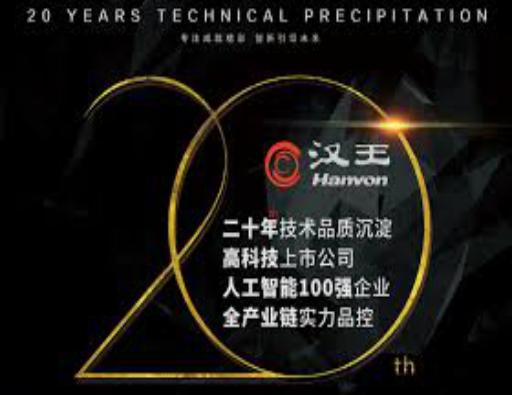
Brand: hanvon
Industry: Electronic